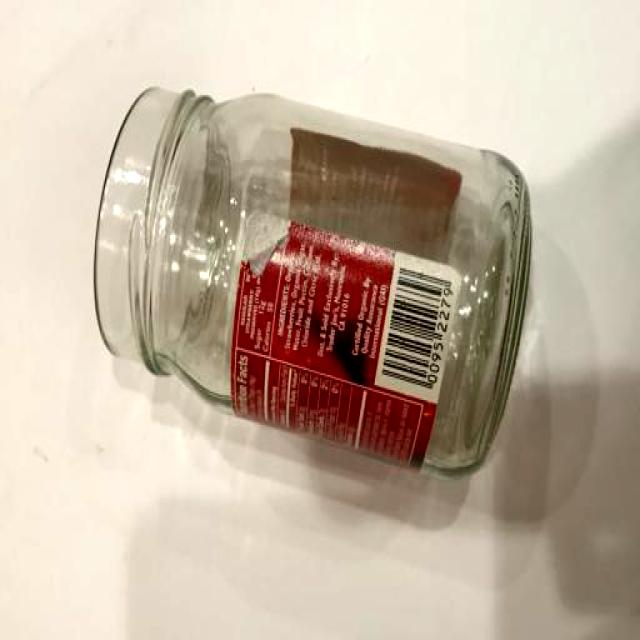
Label: Glass